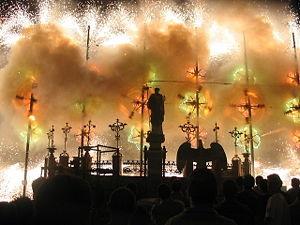
La législation fixe les jours fériés publics et nationaux auxquels s'ajoutent les fêtes, nombreuses à Malte, et qui sont commandées par le calendrier des saints catholiques. Un dicton populaire veut, qu'à l'image de la France qui aurait un fromage par jour de l'année, Malte aurait autant d'églises que le calendrier compte de jours. Si le trait est très certainement exagéré, entre mai et septembre, il ne se passe pas un dimanche sans qu'un village, et quelquefois plusieurs, n'ait sa festa pour fêter son saint patron.
La festa est une fête populaire religieuse maltaise qui trouve très certainement son origine dans les fêtes paroissiales.